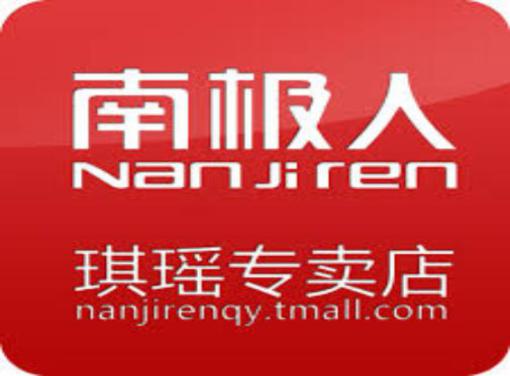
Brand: nanjiren
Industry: Clothes